Red fox

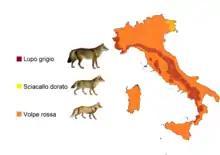
Current range of the red fox in Italy (orange) alongside the range of the European jackal and Italian wolf

The red fox is a wide-ranging species. Its range covers nearly including as far north as the Arctic Circle. It occurs all across Europe, in Africa north of the Sahara Desert, throughout Asia apart from extreme Southeast Asia, and across North America apart from most of the southwestern United States and Mexico. It is absent in the Arctic islands, the most northern parts of central Siberia, and in extreme deserts.